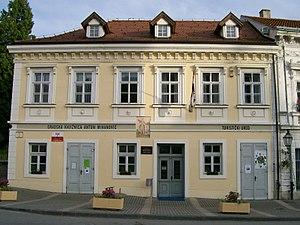
Klanjec est une ville et une municipalité située en Hrvatsko Zagorje, dans le comitat de Krapina-Zagorje, en Croatie. Au recensement de 2001, la municipalité comptait 3 234 habitants, dont 98,05 % de Croates et la ville seule comptait 562 habitants.